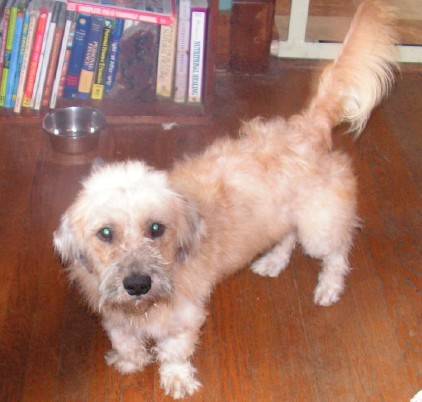
Label: dogs